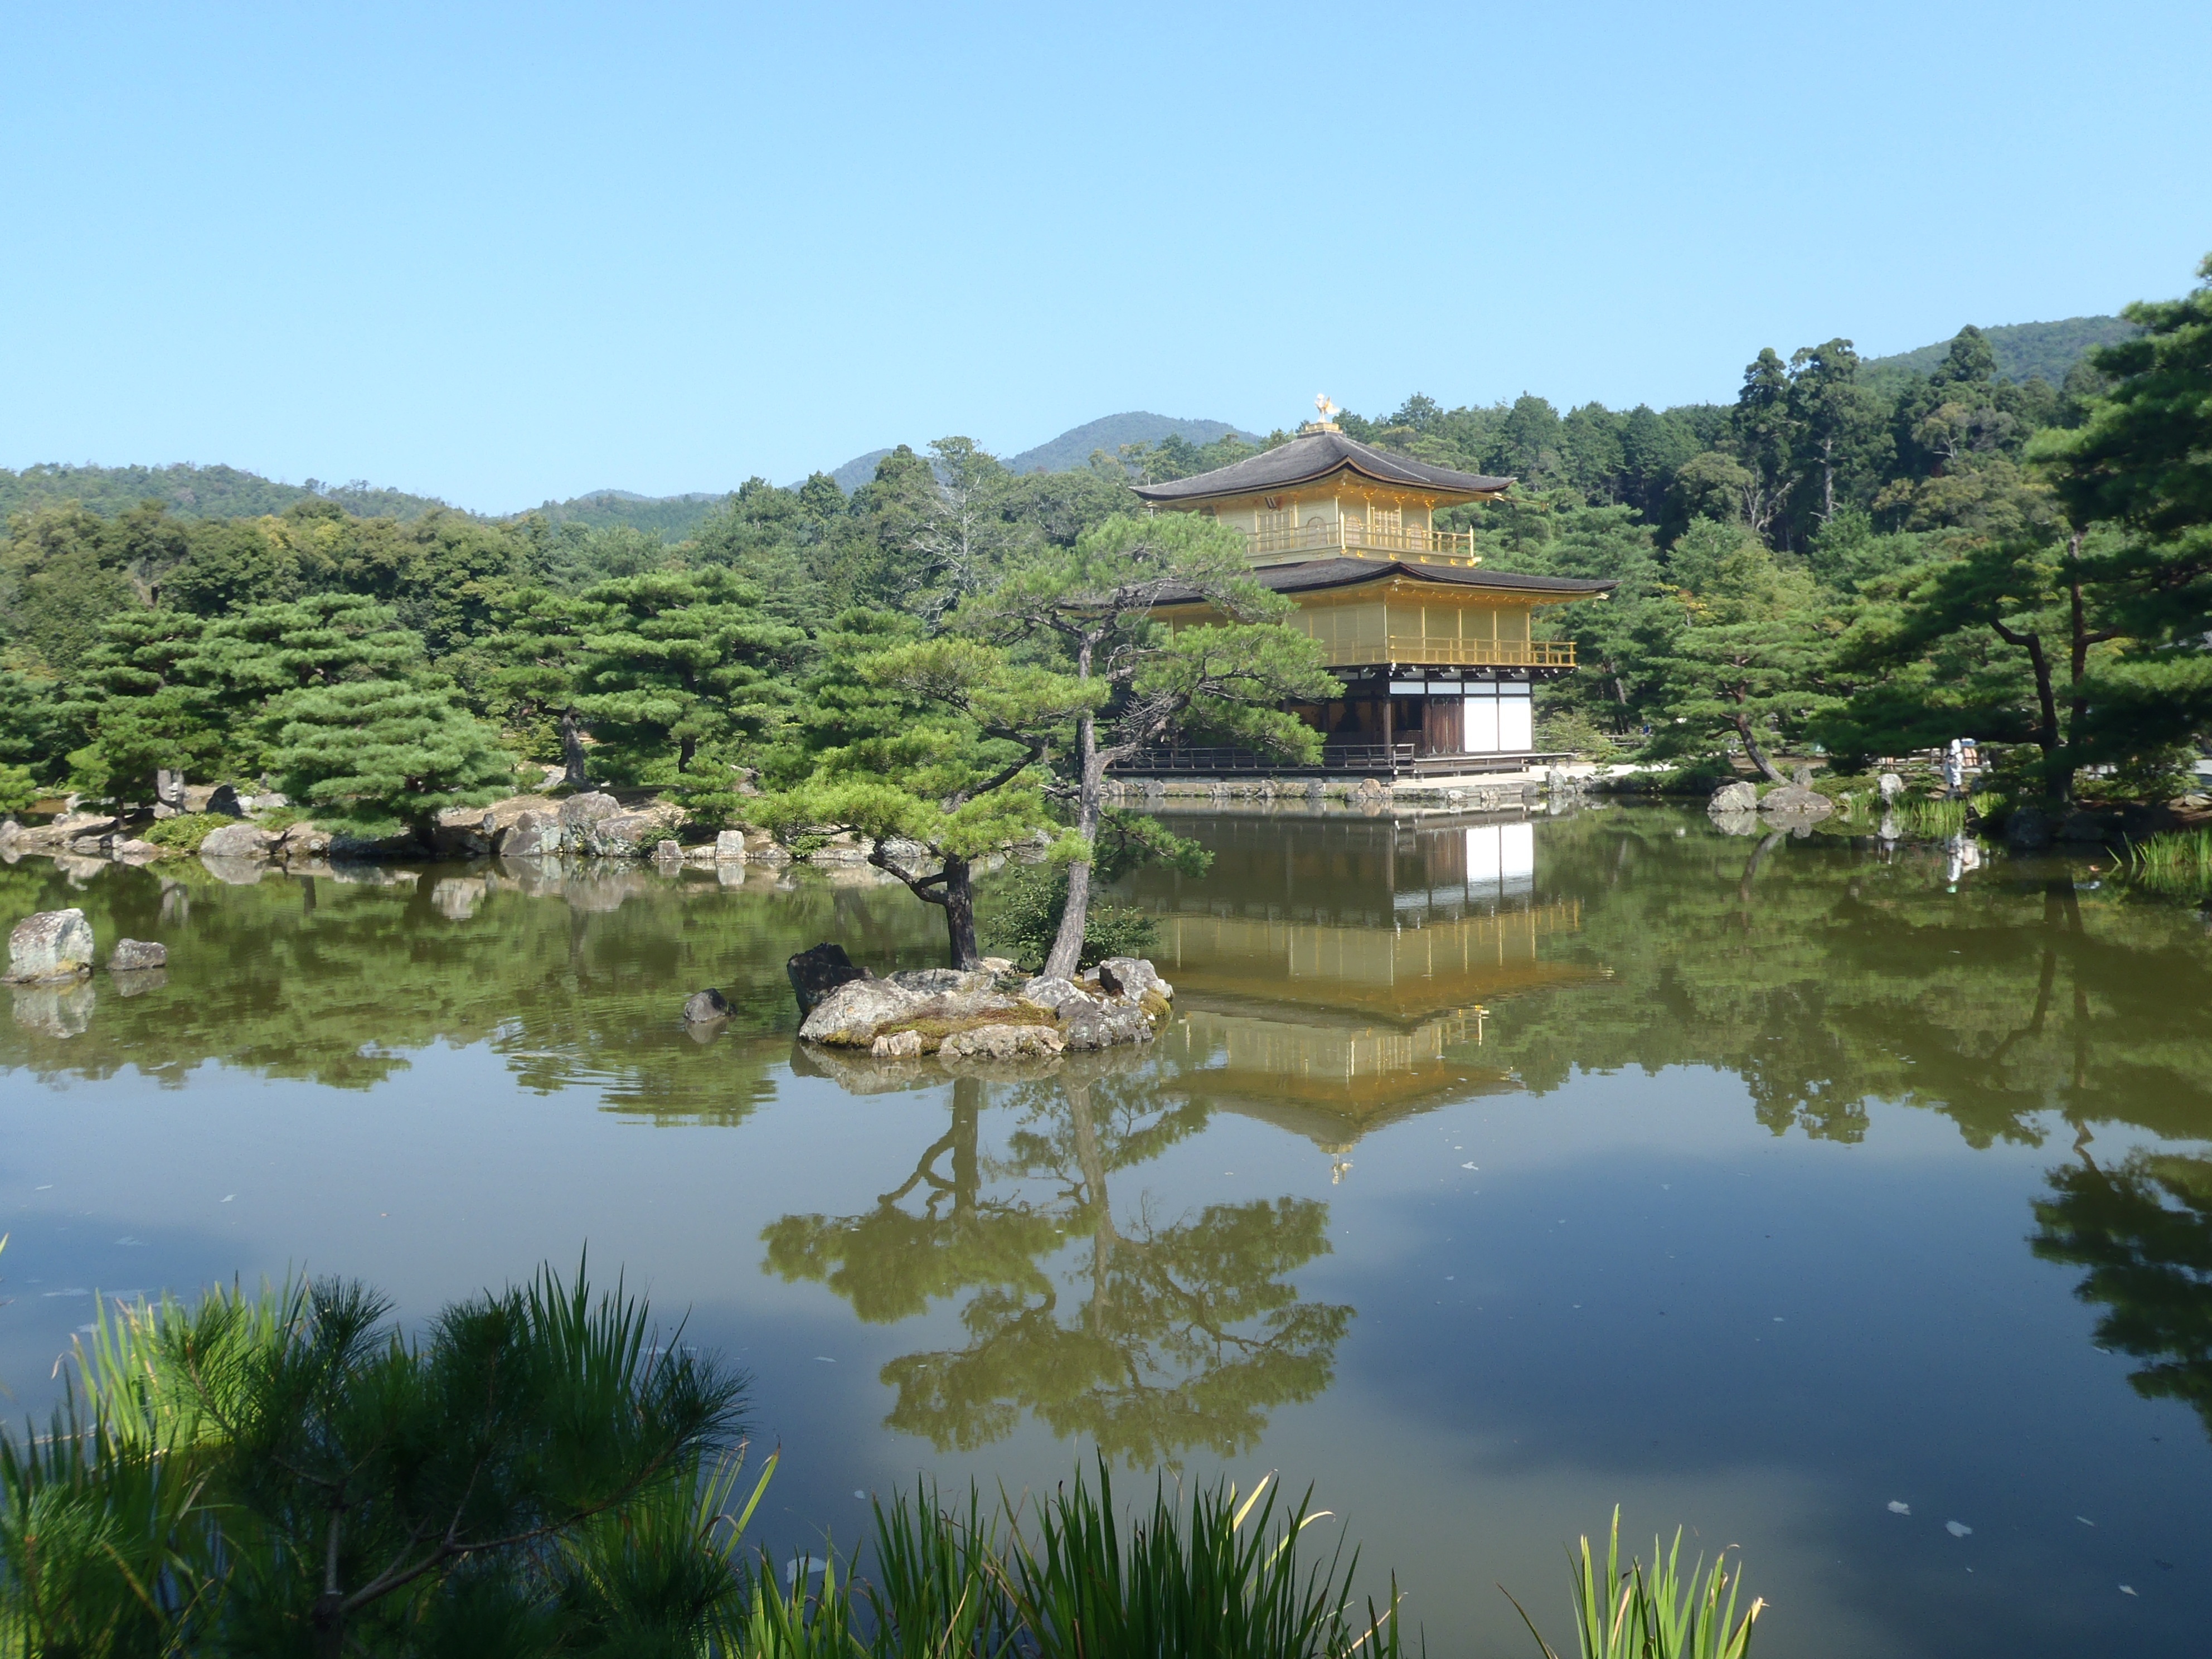
lake, river, pond, reflection, reservoir, wetland, loch, fish pond